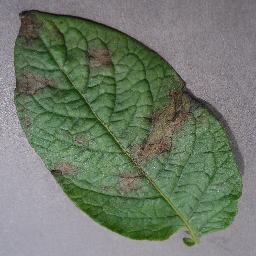
Label: Potato___Late_blight